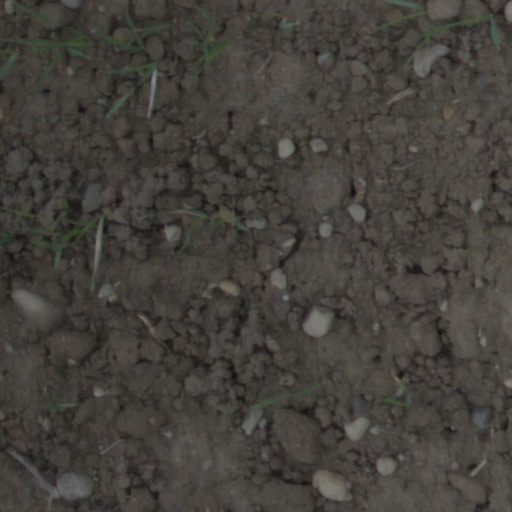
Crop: wheat